Altair Franco Ferreira

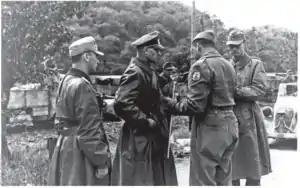
Colonel von Kleiber, on behalf of General Otto Fretter-Pico, in preliminary conversations with Major Franco Ferreira, (with his back, second from right to left) about the surrender of the 148th Infantry Division to the FEB, after the Battle of Collecchio, on April 29, 1945.

Born in Rio de Janeiro in 1902, Ferreira already knew how to speak German as a child because of his father, who in 1910 specialized in the German Army, Altair studied in primary school and learned the language, always being a very studious student. When his family returned to Brazil in 1920, Ferreira entered the Military School of Realengo where he was expelled in 1922 for supporting the Tenentist Movement.